Peter Cahensly

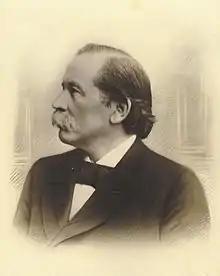
Cahensly Peter Paul

Peter Paul Cahensly (1838–1923), a German merchant who lived in the Hessian town Limburg an der Lahn. He was a member of the German Reichstag and a wealthy lay officer of the Roman Catholic Church.